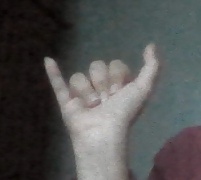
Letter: ya